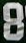
Number: 8